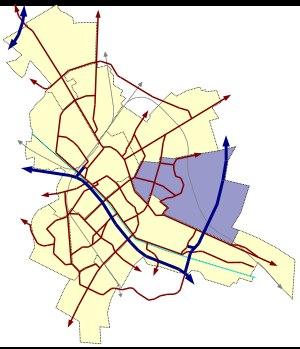
Le quartier Chemin Vert - Europe se situe à Reims.